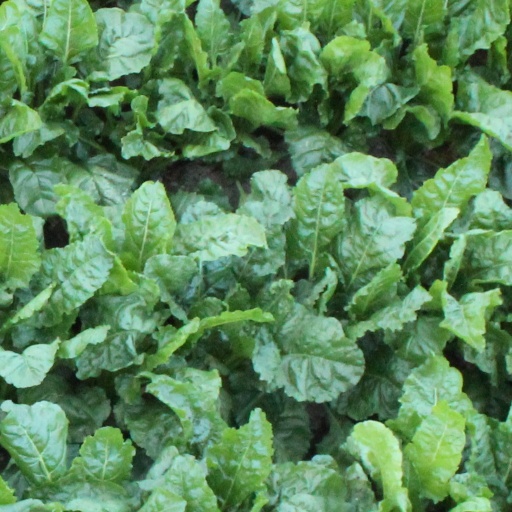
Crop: sugar beet